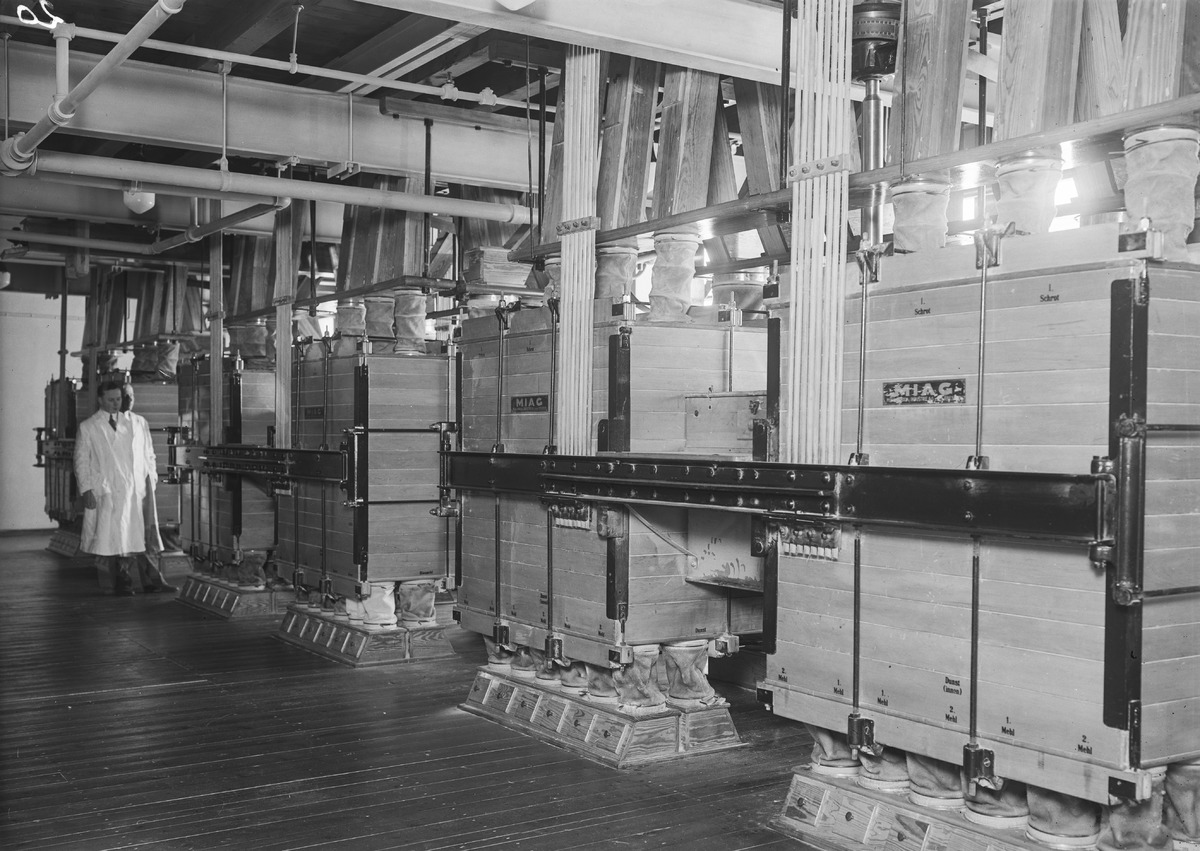
SOK:n Oulun myllyn tehtaan koneistoa
Machinery of SOK's Oulu mill
sisällön kuvaus: SOK:n Oulun myllyn tehtaan koneistoa 7.3.1931. content description: Machinery of SOK's Oulu mill on March 7, 1931.
Vuosi: 1931
Paikka: Suomi, Oulu, Suomi, Pohjois-Pohjanmaa, Oulu
Aiheet: SOK; koneet; myllyt; osuusliikkeet; sisäkuva; tehtaat; mills; factories; cooperatives; machines